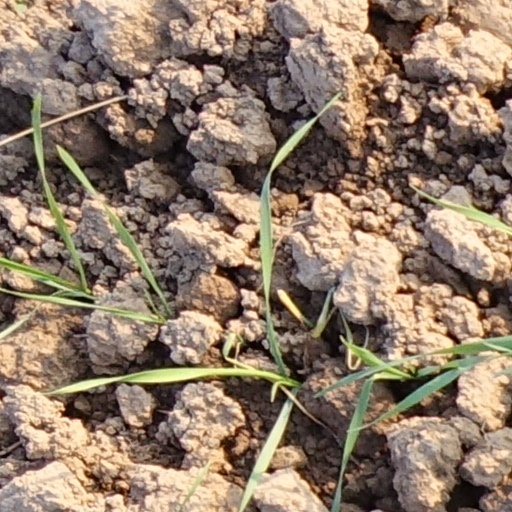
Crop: wheat